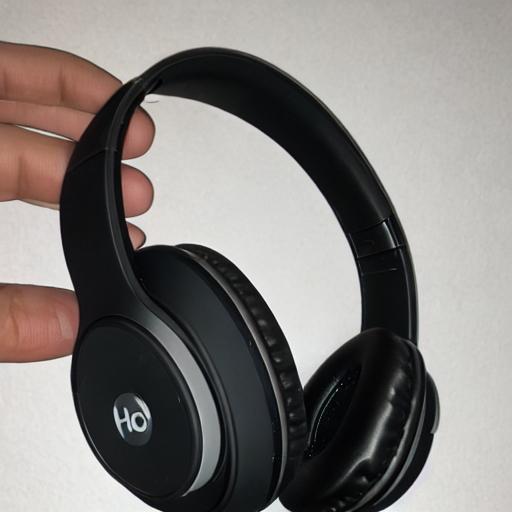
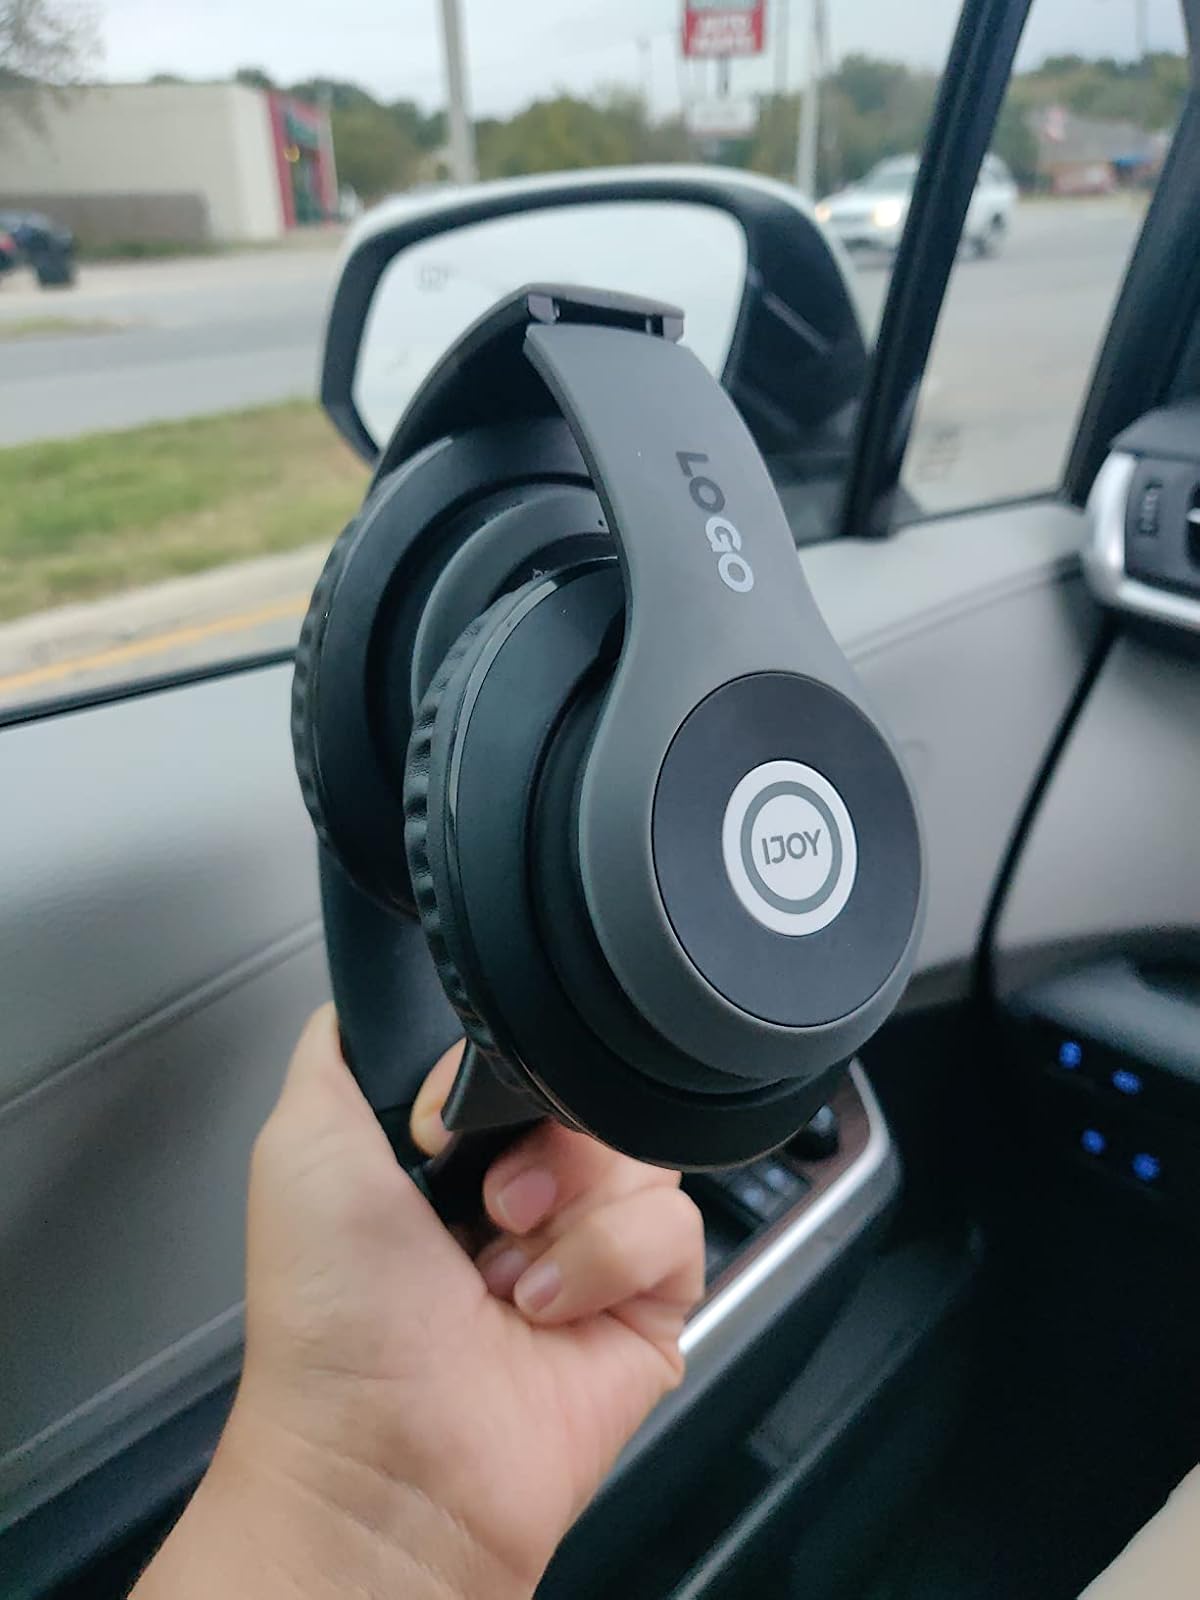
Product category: headphones
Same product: no